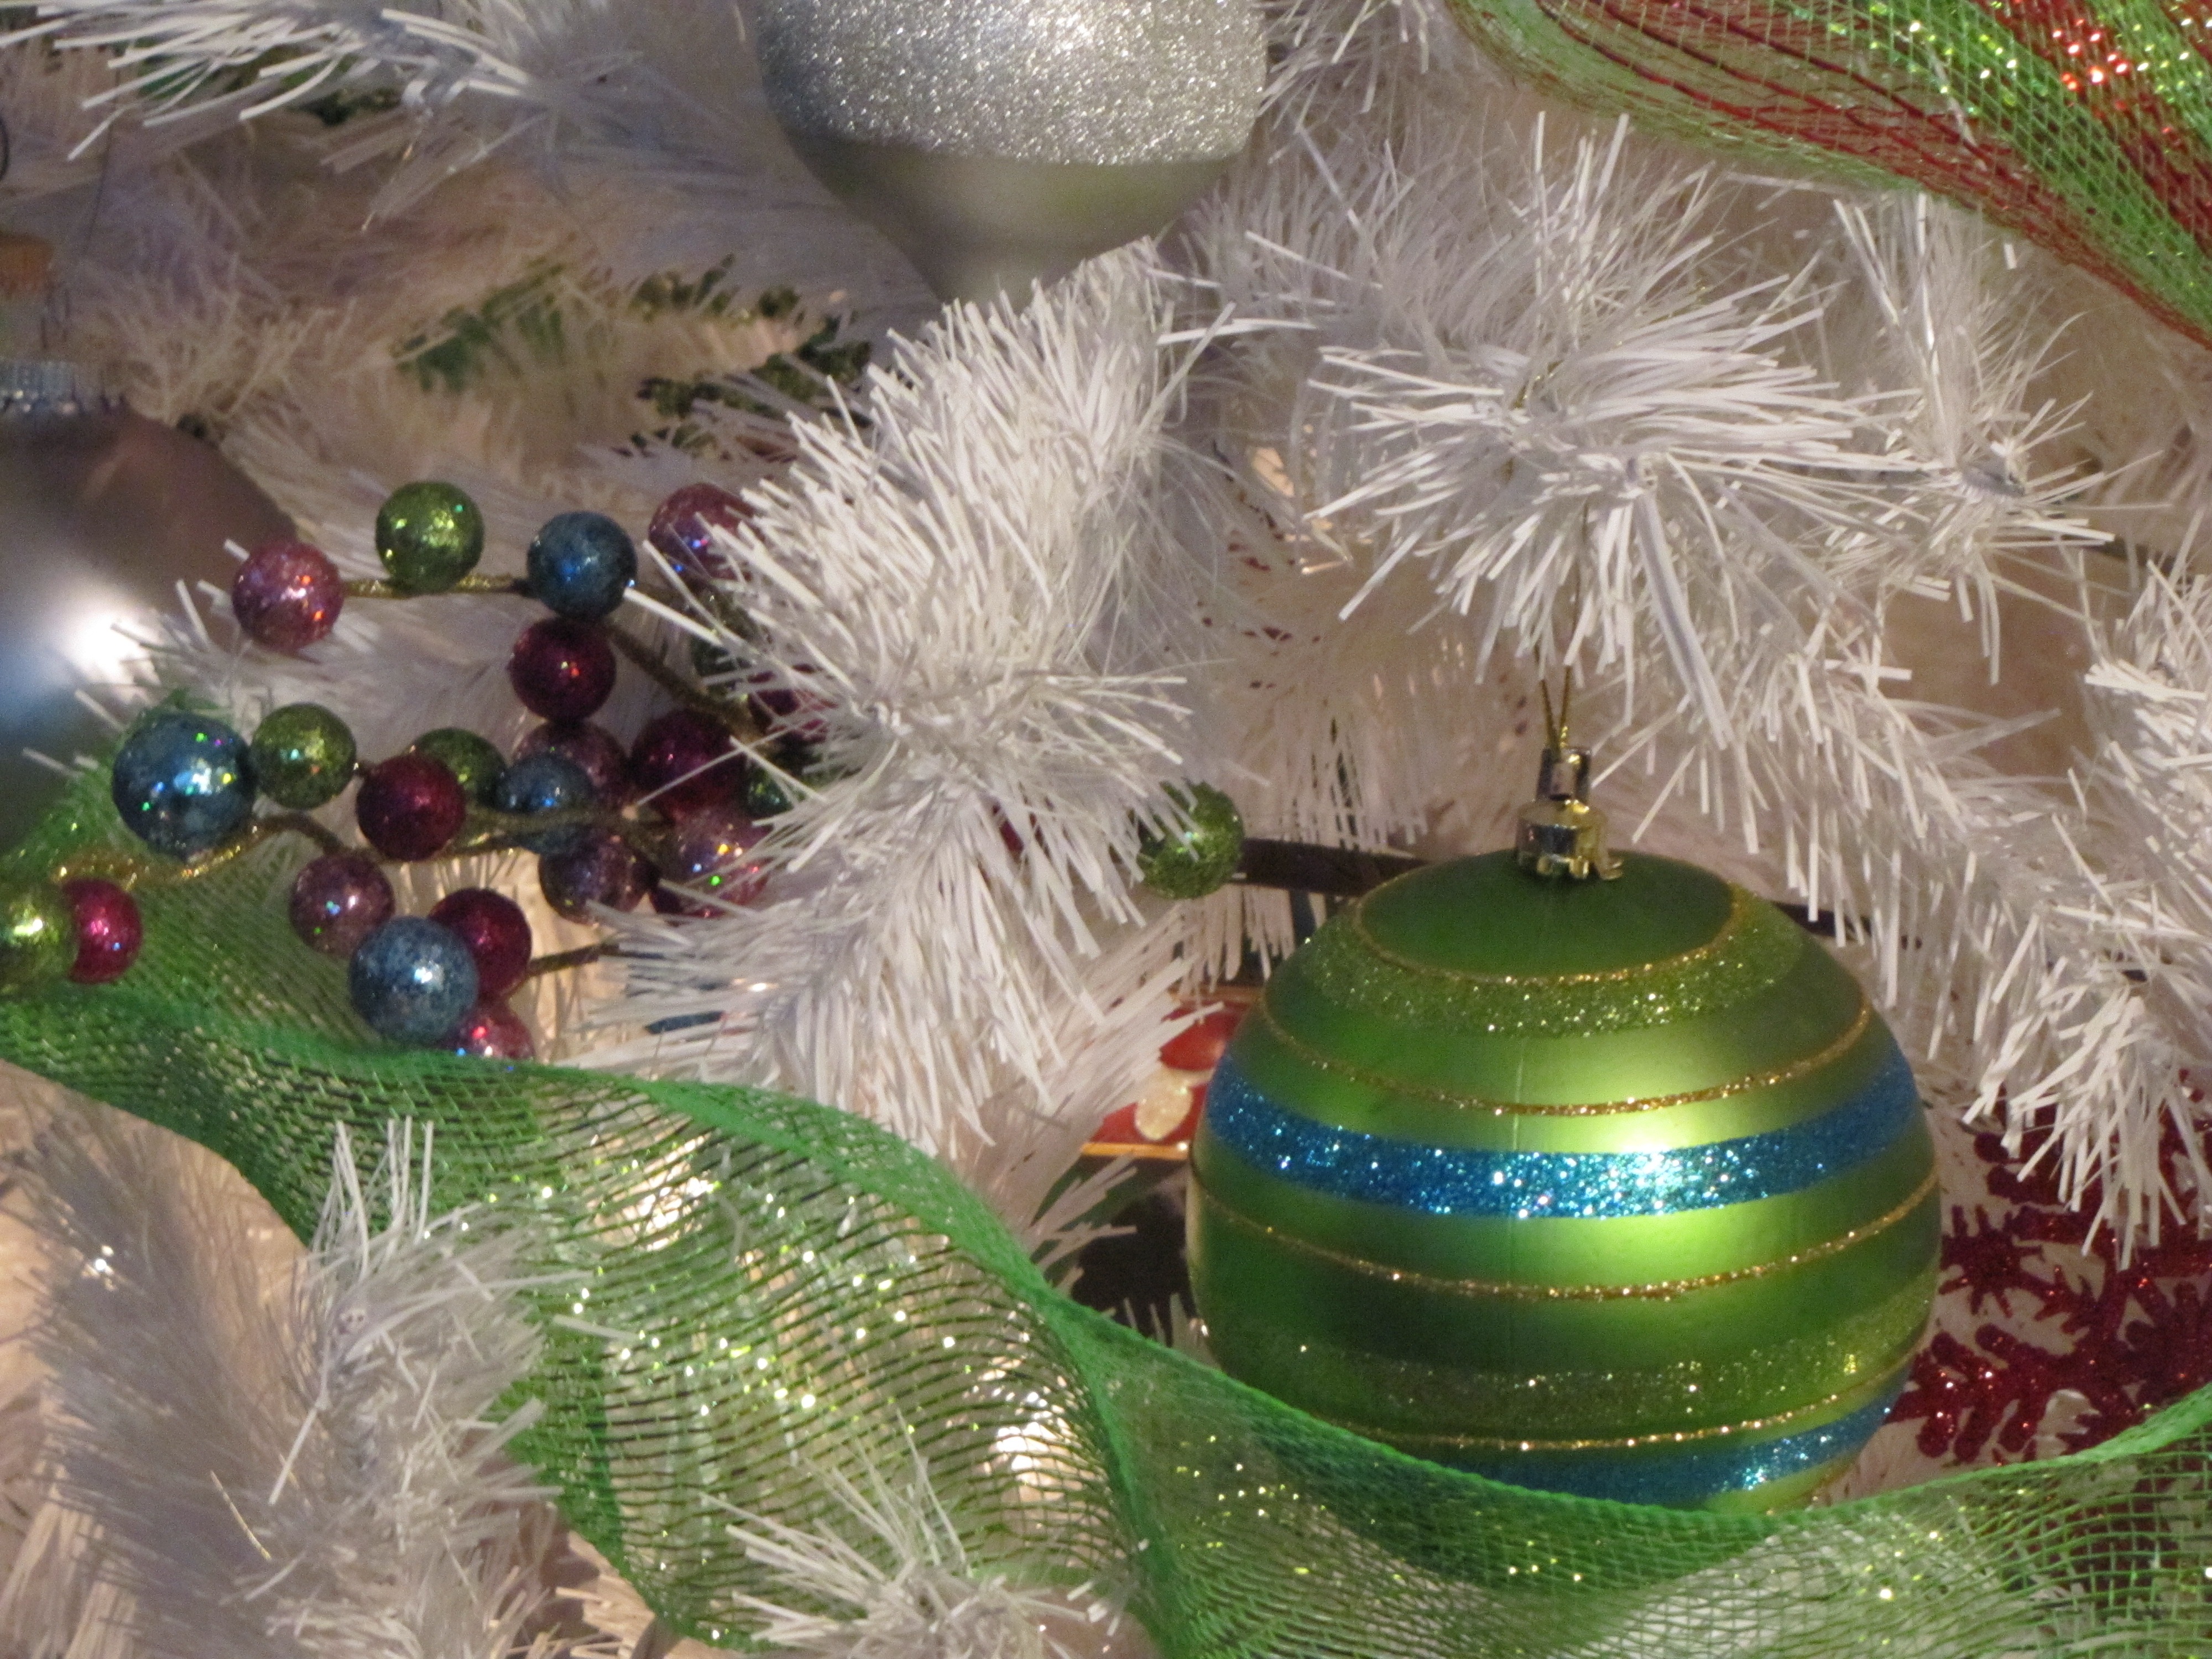
tree, branch, holiday, christmas, fir, lighting, decor, christmas tree, christmas ornament, christmas decoration, decorations